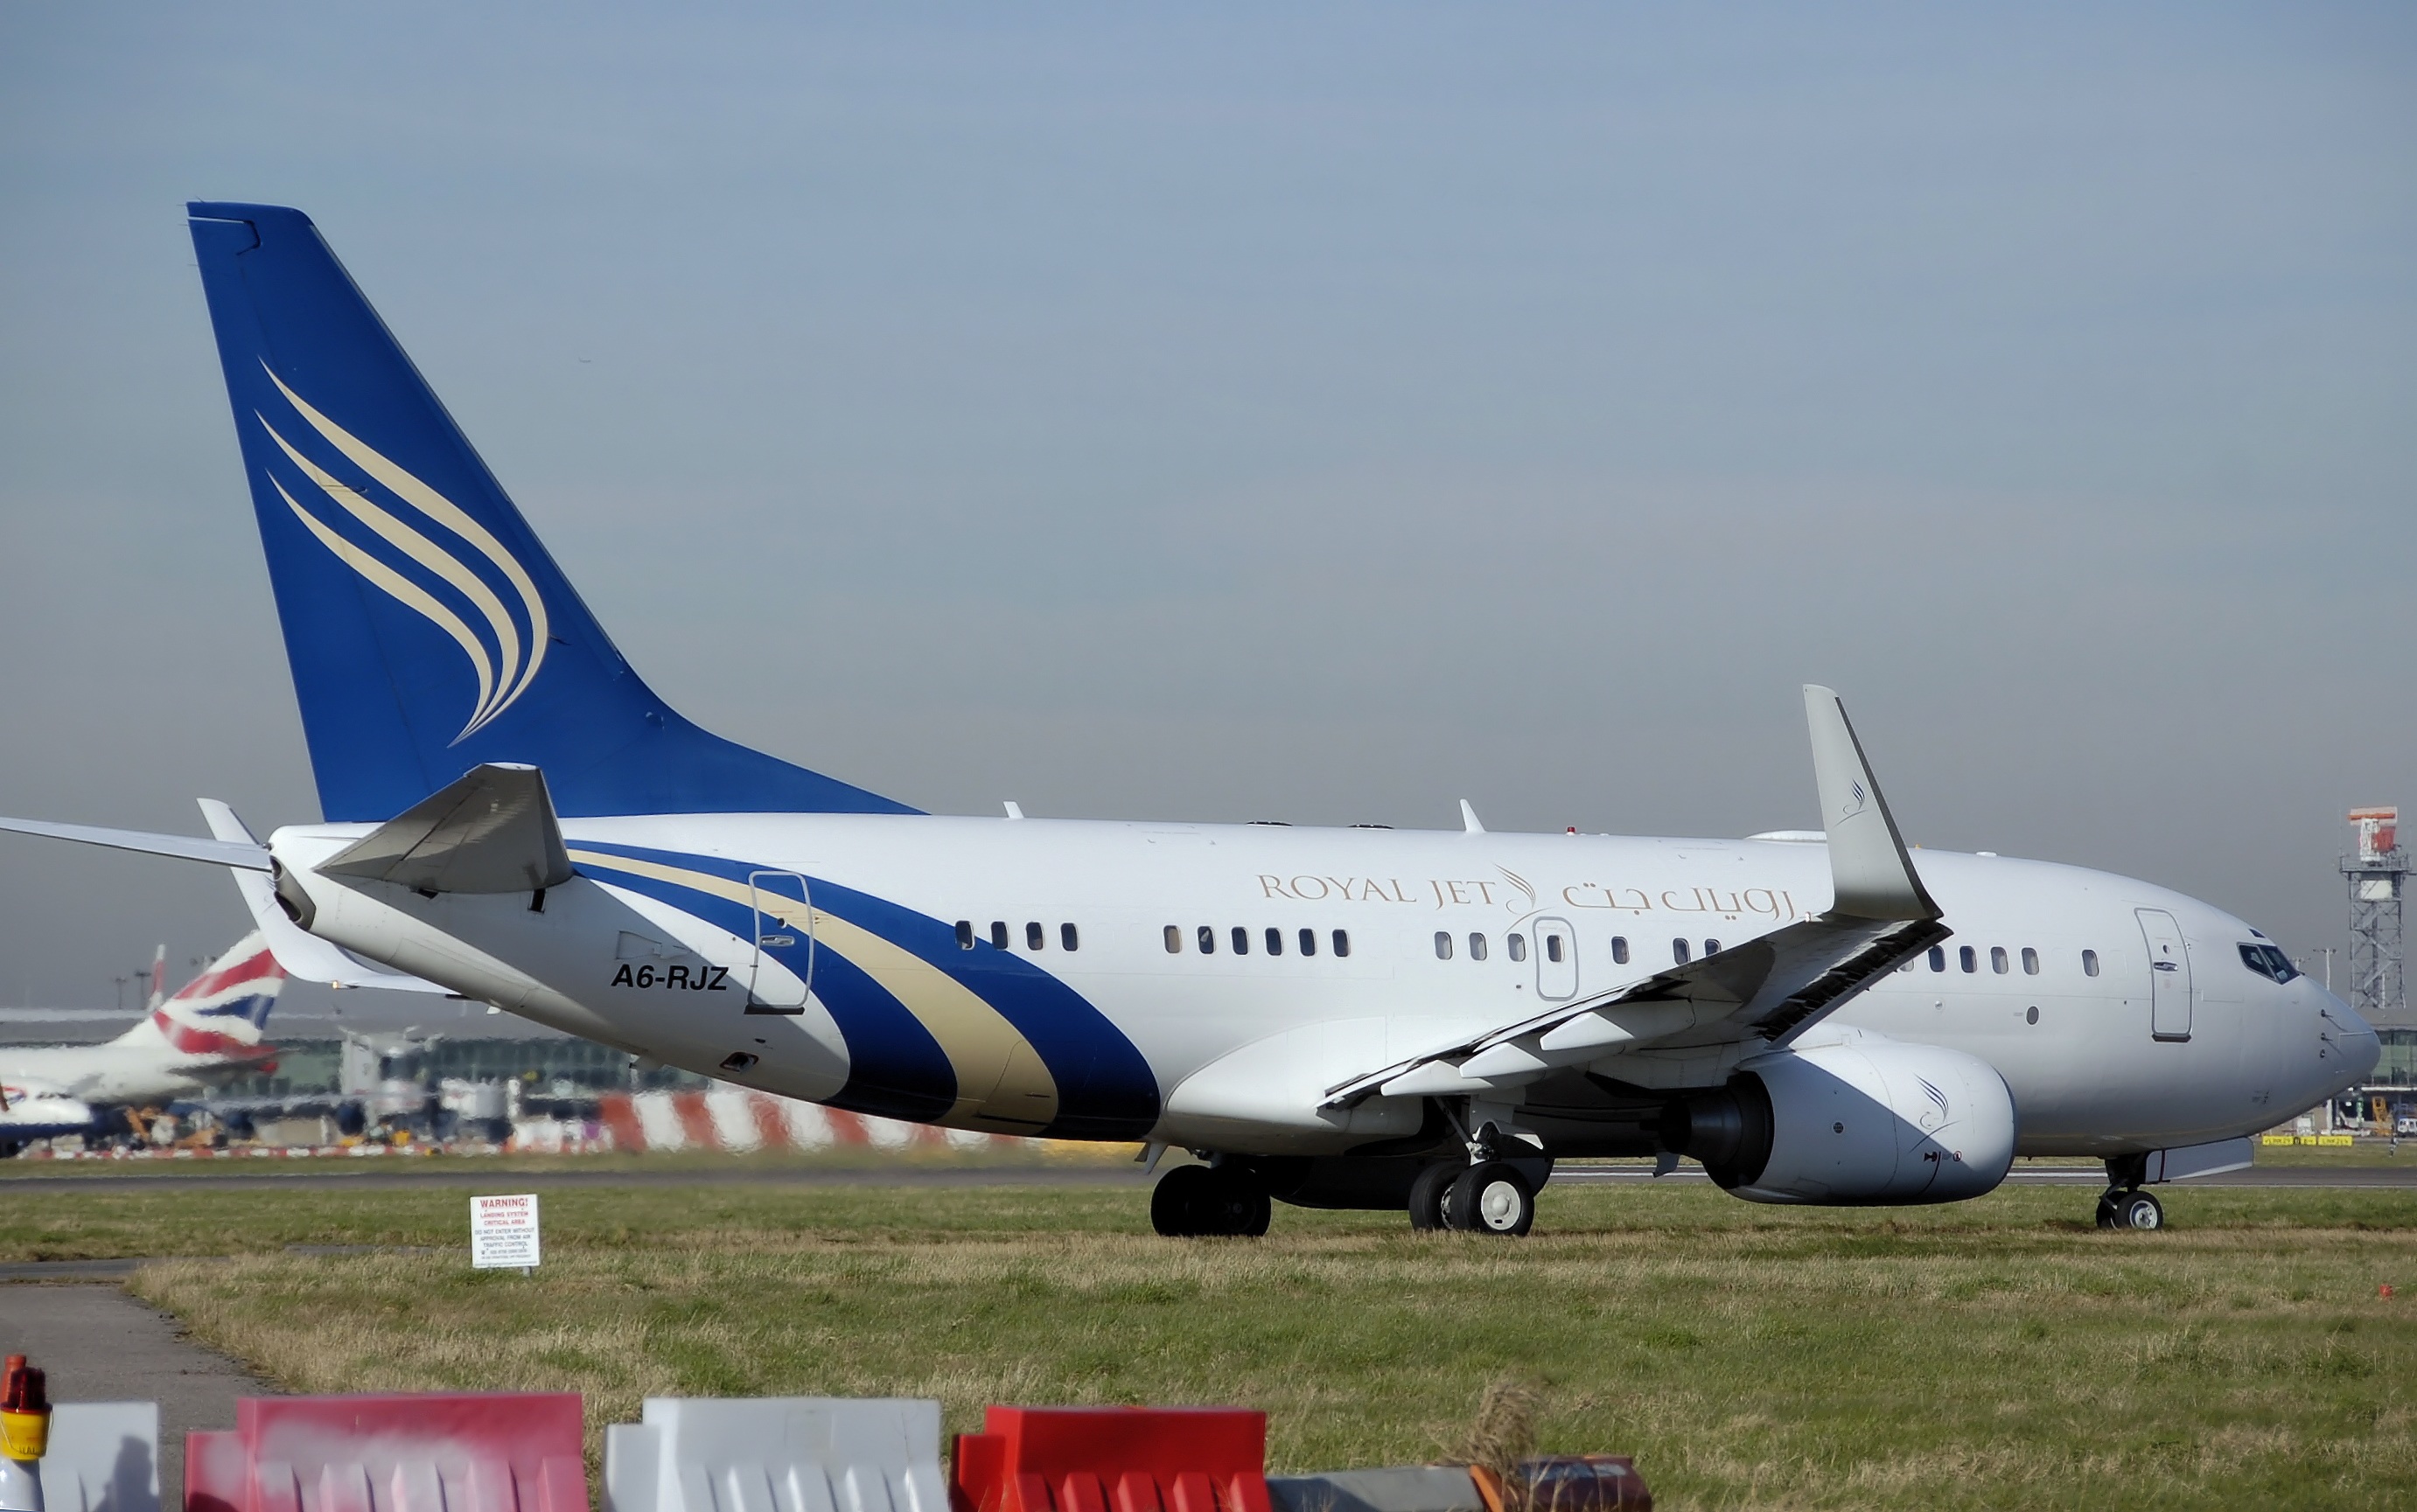
airport, travel, airplane, plane, aircraft, jet, transportation, vehicle, airline, aviation, passengers, airliner, commercial, boeing, jet aircraft, air travel, boeing 737, atmosphere of earth, narrow body aircraft, aircraft engine, boeing 737 next generation, boeing c 40 clipper, b 737, royal jet